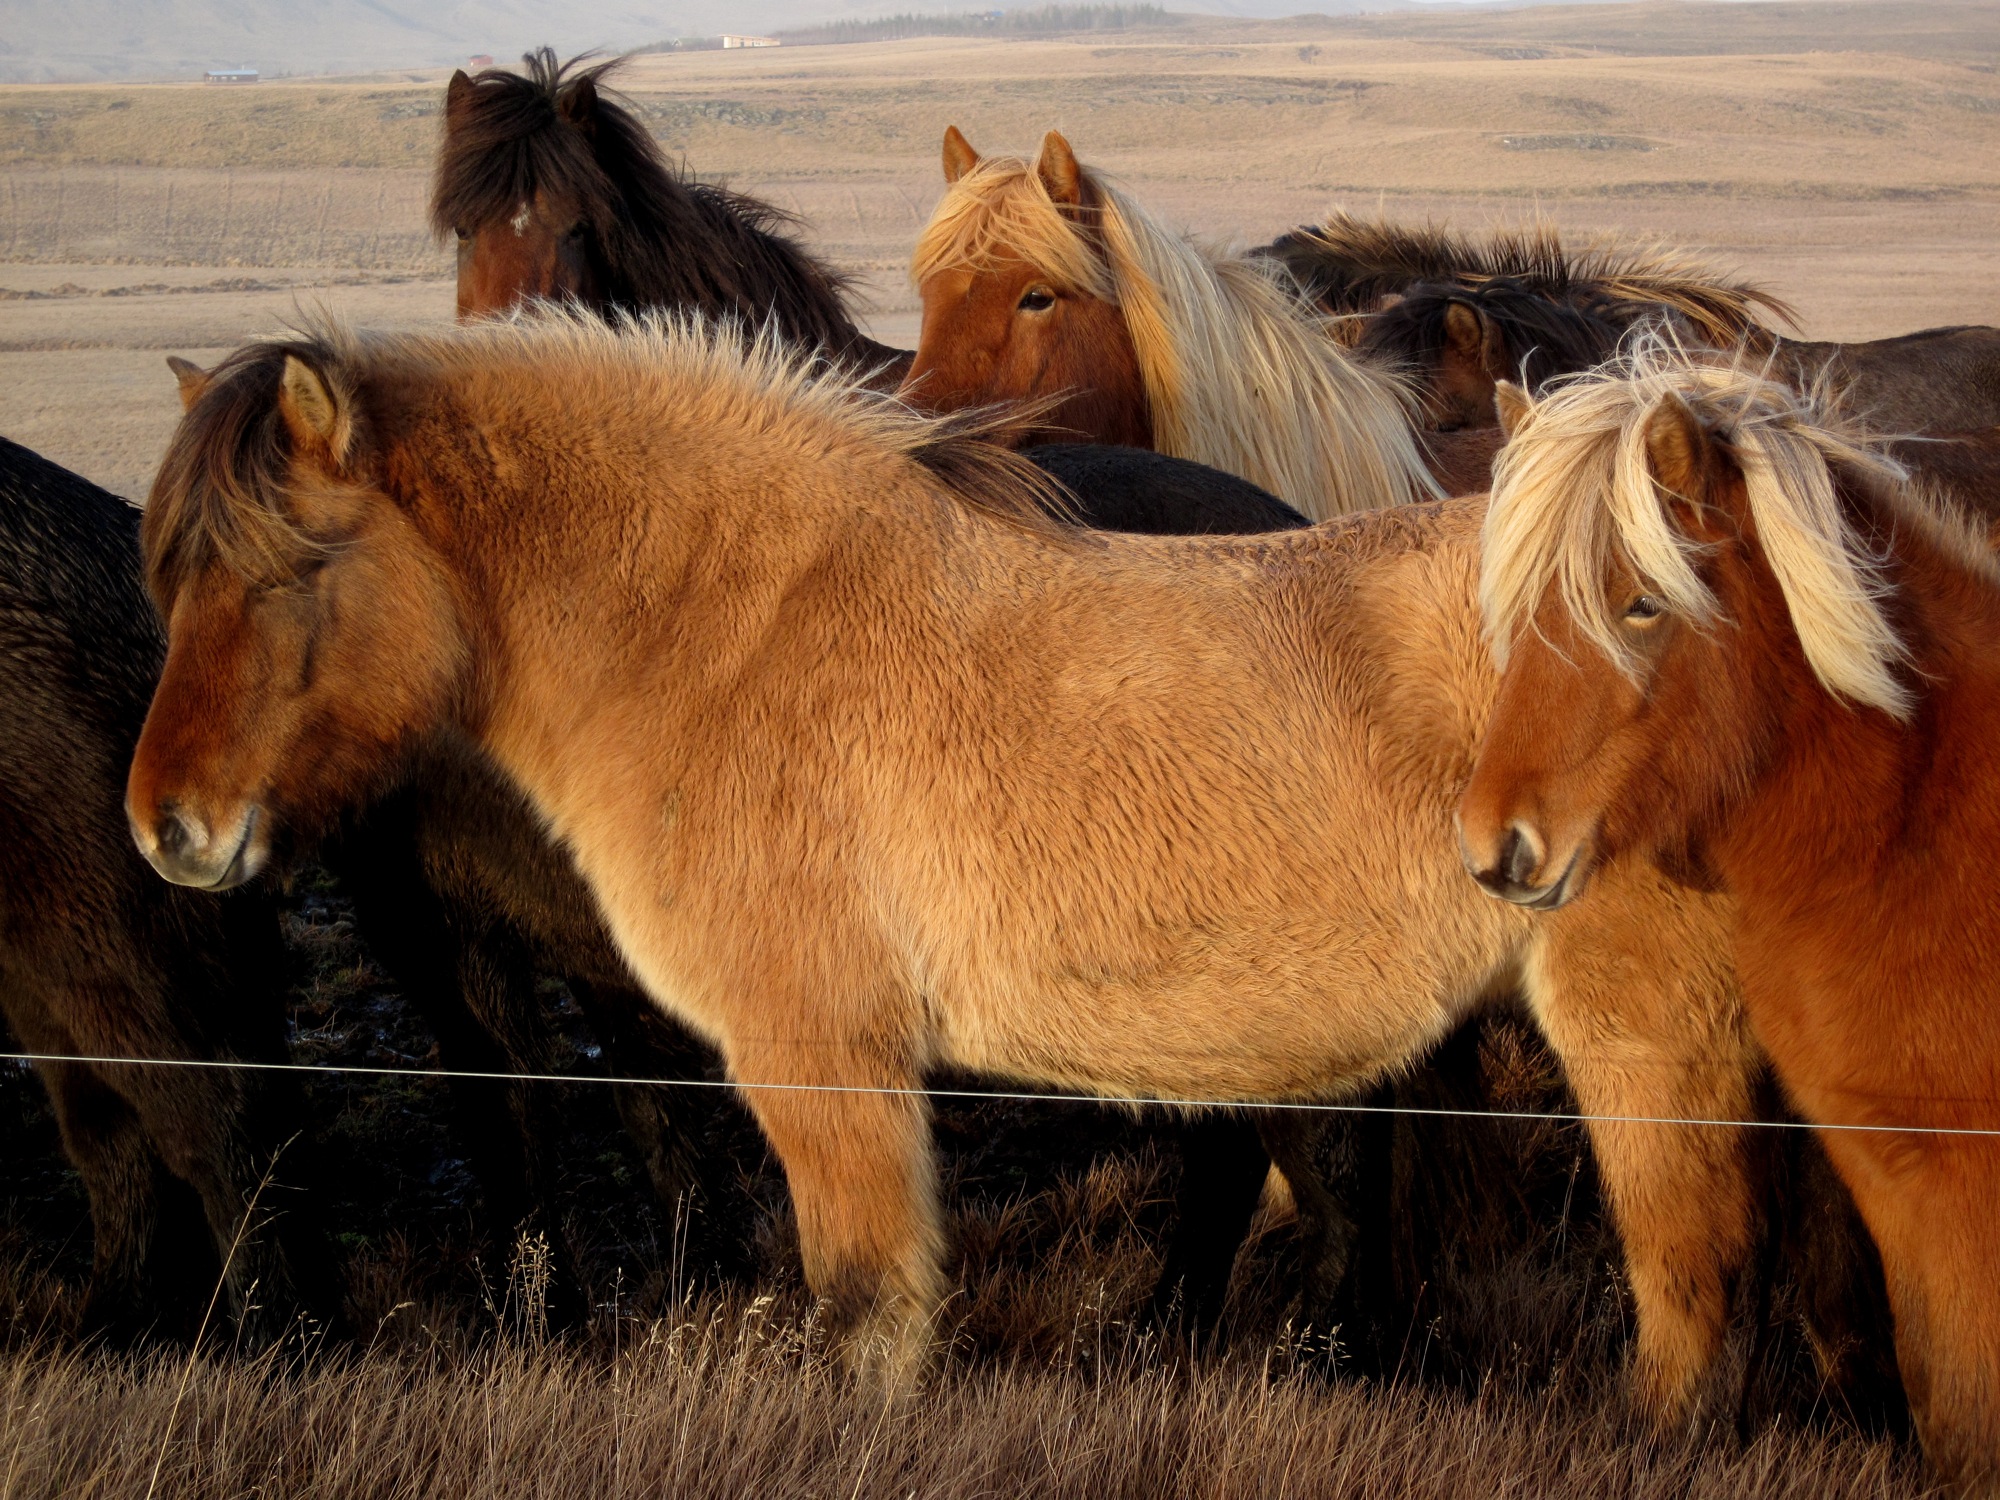
herd, pasture, horse, mammal, stallion, mane, iceland, fauna, vertebrate, mare, foal, skinnhufa, horse like mammal, mustang horse